Grete Stückgold

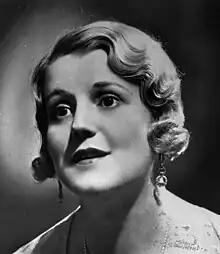
Grete Stückgold, 1936

Grete Stückgold (6 July 1895 – 15 September 1977) was an English-born German and American operatic soprano.